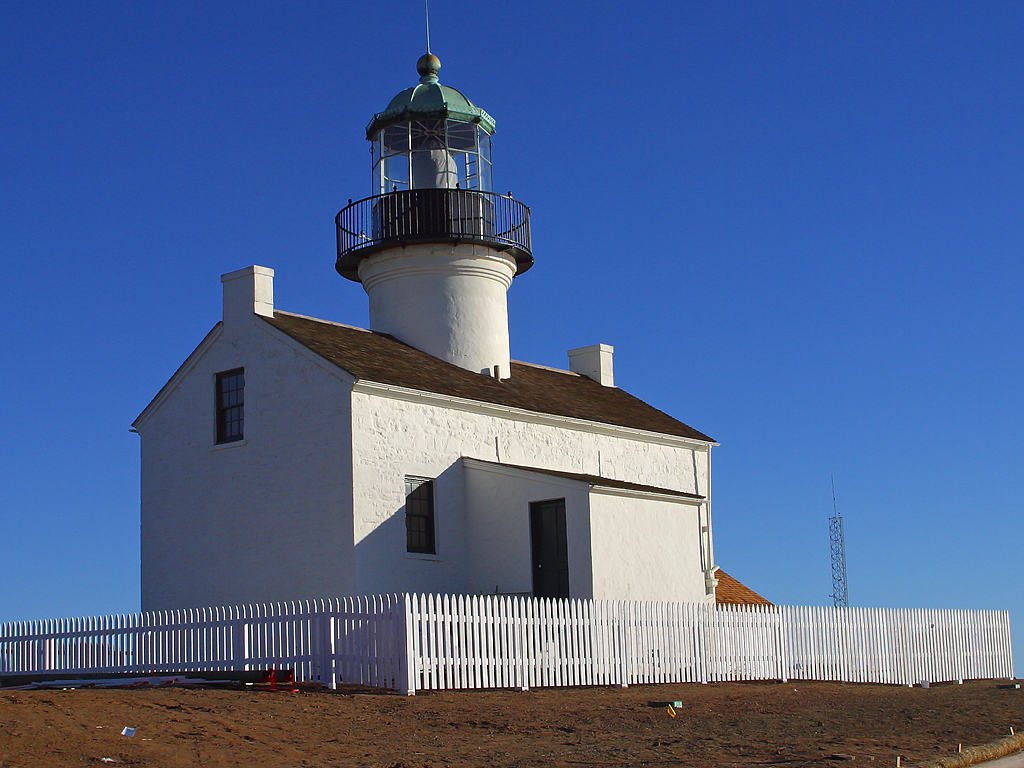
light, fence, lighthouse, architecture, sky, white, building, home, tower, beacon, blue, church, light house, place of worship, bell tower, steeple, control tower